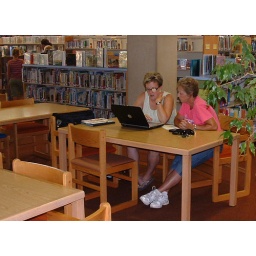
Two users plus one laptop computer equals a table full. Book browsers in the left background.